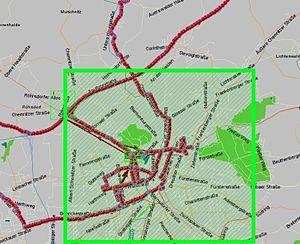
Gardiennage virtuel (en anglais: Geo Fences) d'un système de gestion de la flotte et parc de véhicules
Le géorepérage ou gardiennage virtuel est une fonction d'un logiciel de géolocalisation qui permet de surveiller à distance la position et le déplacement d'un objet et de prendre des mesures si la position ou le déplacement s'écarte de certaines valeurs fixées d'avance.